William Stone Weedon

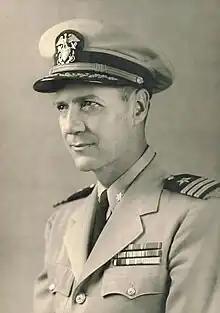
Commander William Stone Weedon

Weedon was an officer in the United States Navy, and so his scholarly life was often interrupted by war service; he left his posts at universities to serve his country during World War II as well as the Korean War. In 1942 he received the rank of lieutenant, the rank of lieutenant commander in 1948, and eventually achieving the rank of captain in 1959. He earned The Bronze Star in World War 2 and was said to have saved his ship from bombing by intercepting Japanese Coded messages. He had the unusual ability as a westerner at that time of being able to understand and speak a variety of Asian languages. This led him to a team that was involved in cryptanalysis during World War II for the purposes of breaking enemy codes. During the Korean War, he participated in negotiations that would bring an end to the active conflict. His service to the United States would continue as a consultant on the far east on behalf of the Department of Defense for some years afterwards.